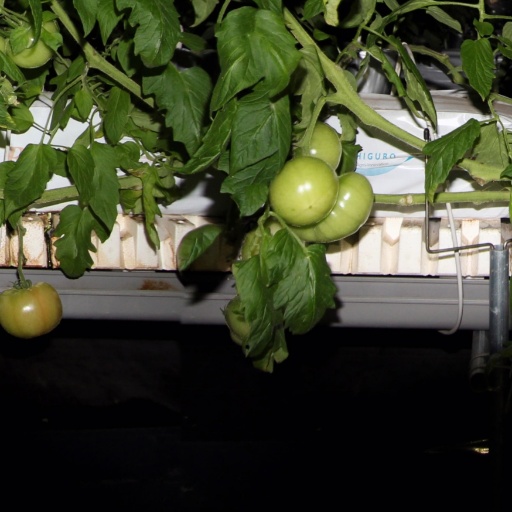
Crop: tomato